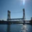
Label: bridge